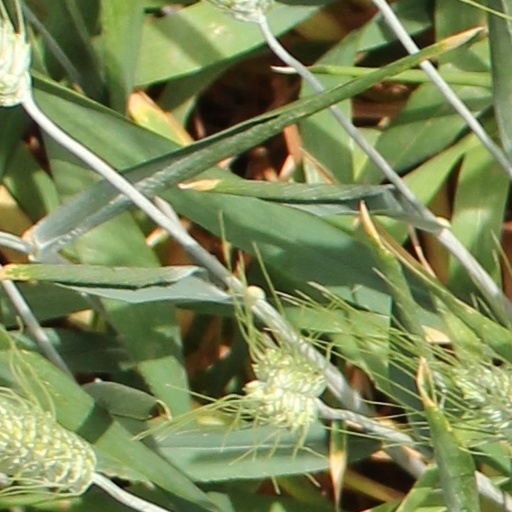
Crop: wheat